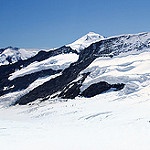
Scene: Outdoor